Jack Satherley

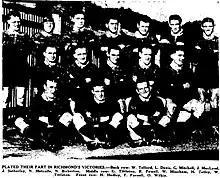
Satherley (3rd from the right, backrow) in the July 3 Richmond side

In 1937 Satherley made his debut for New Zealand in the second test against the touring Australia side. He also played for Auckland against South Auckland (Waikato), and Auckland Pākehā against Auckland Māori, along with 18 games for Richmond.